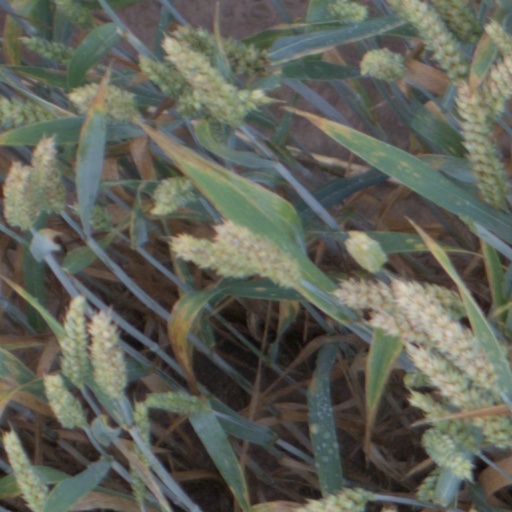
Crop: wheat